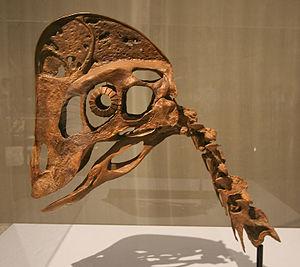
Anzu, est un genre éteint de dinosaures oviraptorosaures de la fin du Crétacé supérieur, qui vivait au Dakota du Nord et au Dakota du Sud, il y a environ 66 millions d'années. La seule espèce et espèce type est Anzu wyliei.